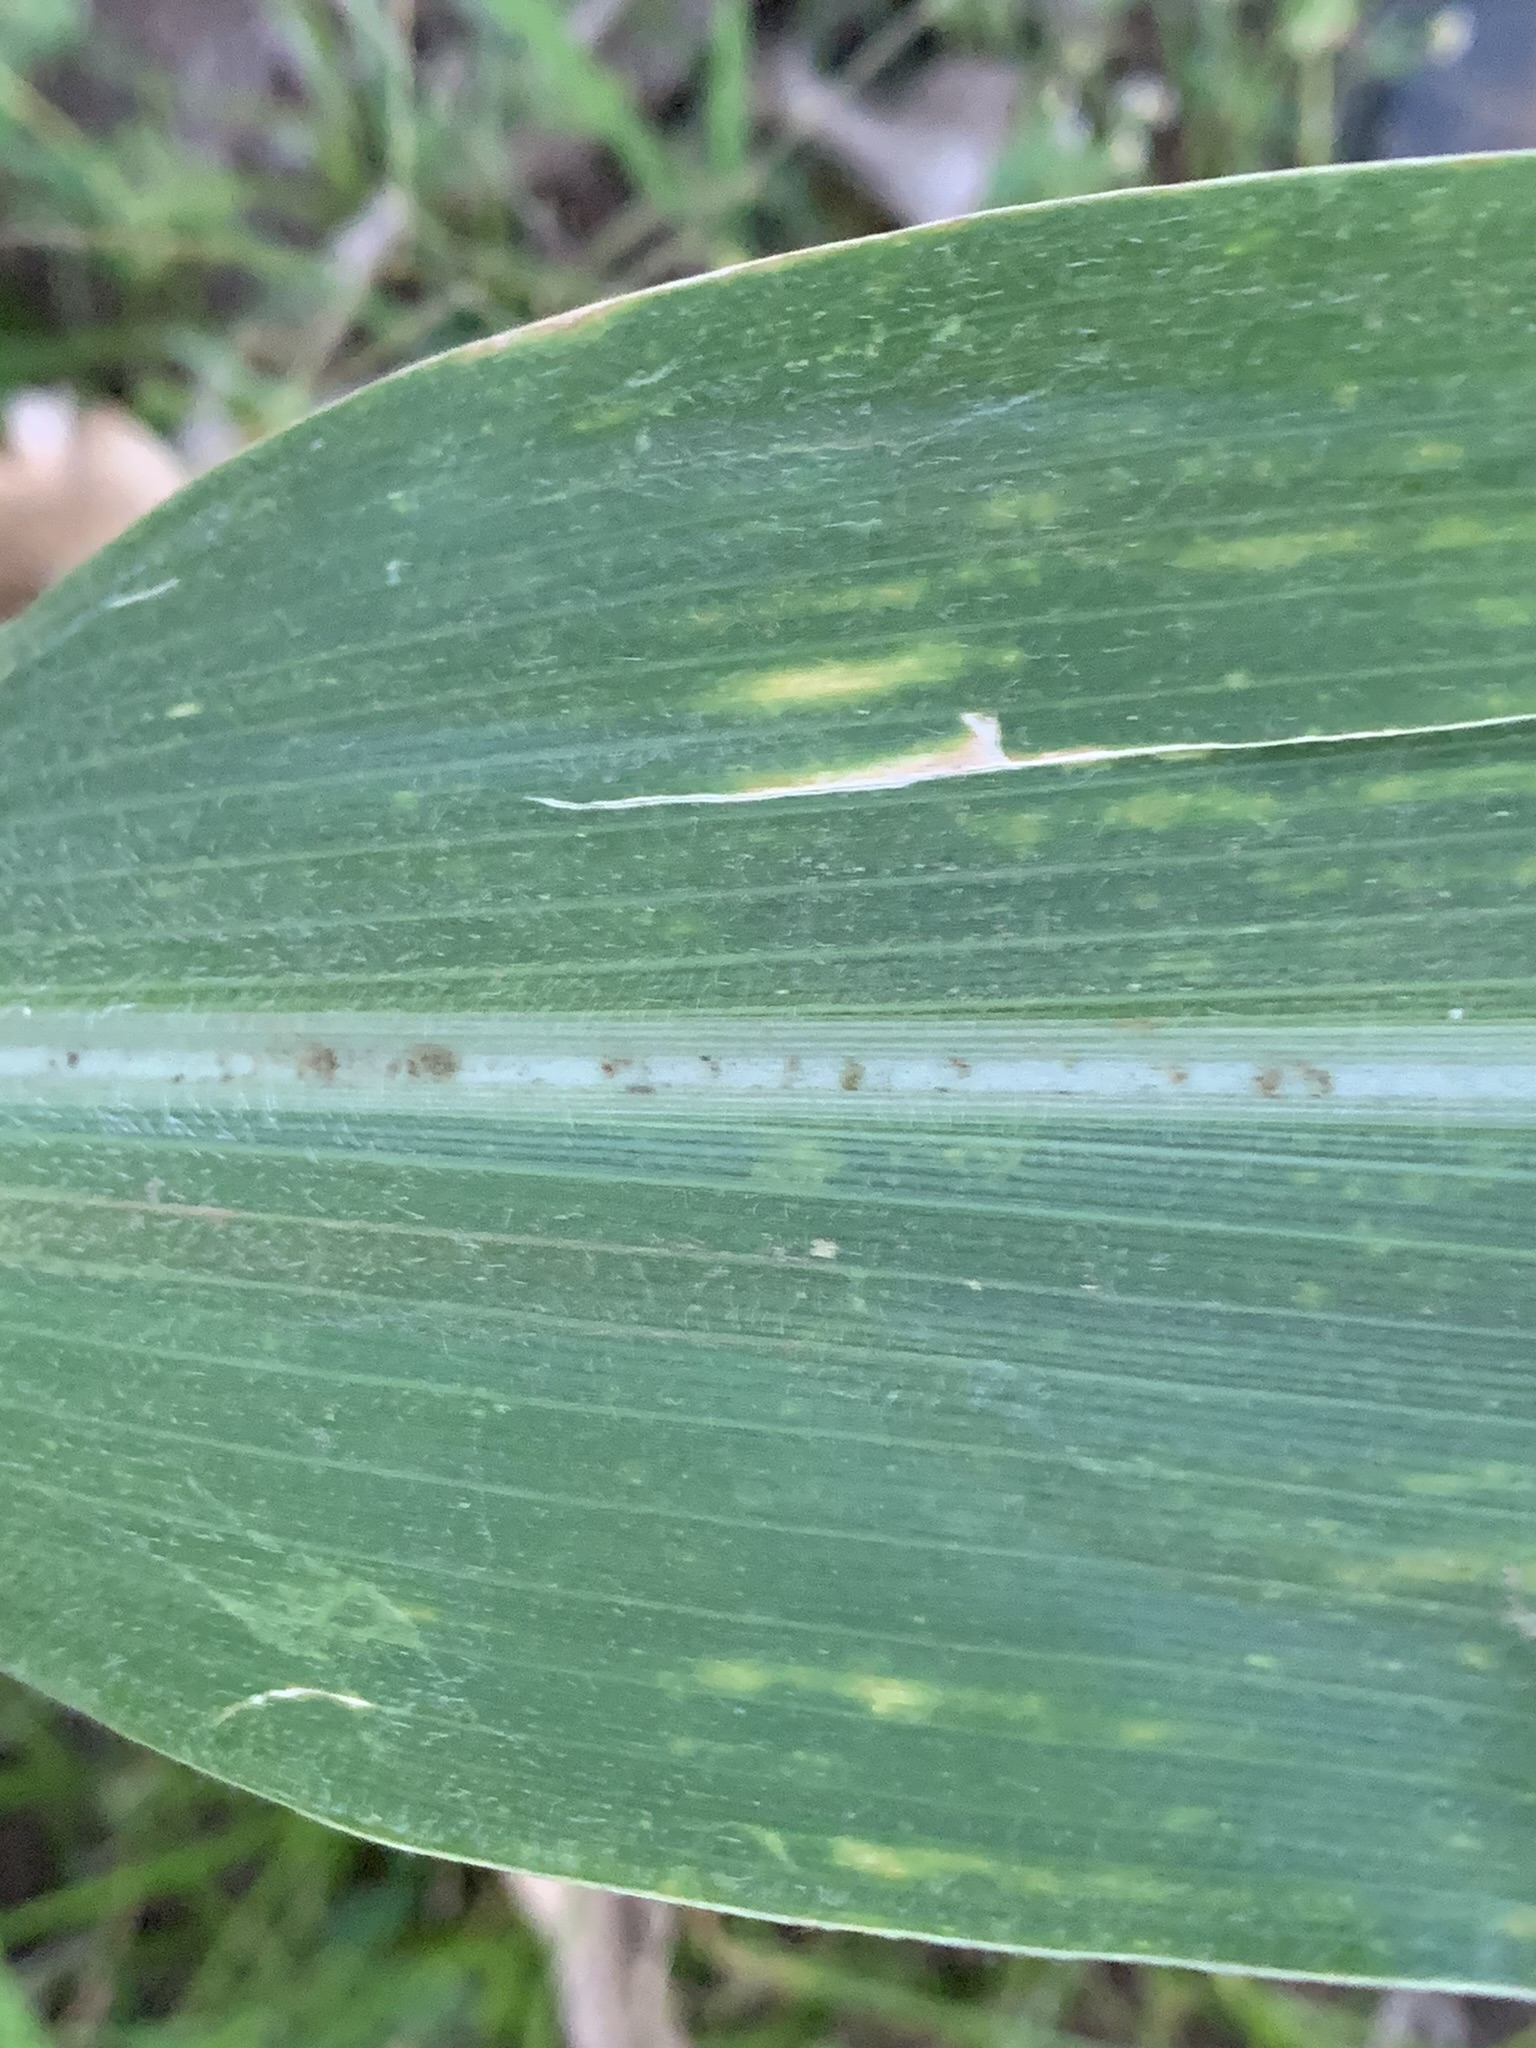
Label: MLN